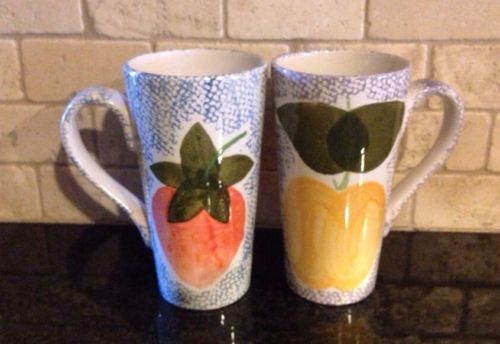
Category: mug